Scuba diving tourism

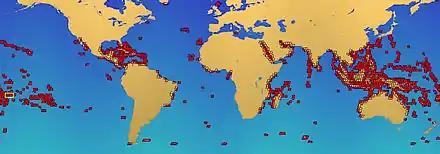
NASA image <a href="http%3A//www.nasa.gov/vision/earth/lookingatearth/coralreef_image.html">

Scuba diving tourism is the industry based on servicing the requirements of recreational divers at destinations other than where they live. It includes aspects of training, equipment sales, rental and service, guided experiences and environmental tourism.